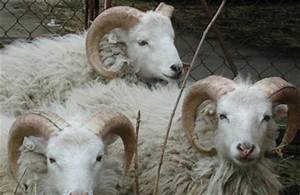
Label: pecora